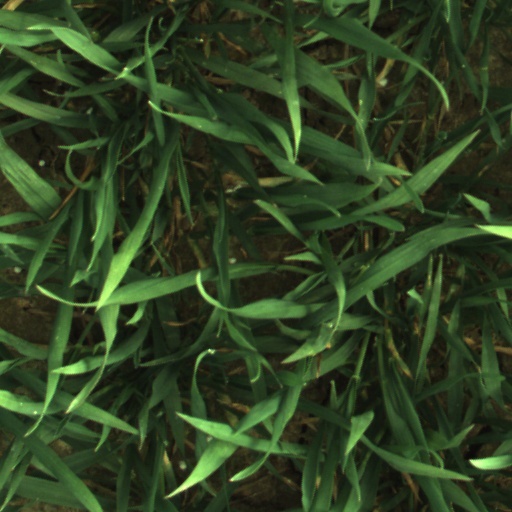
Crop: wheat